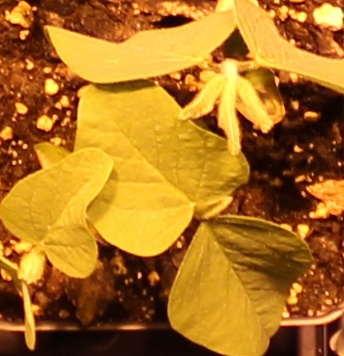
Label: Soybean